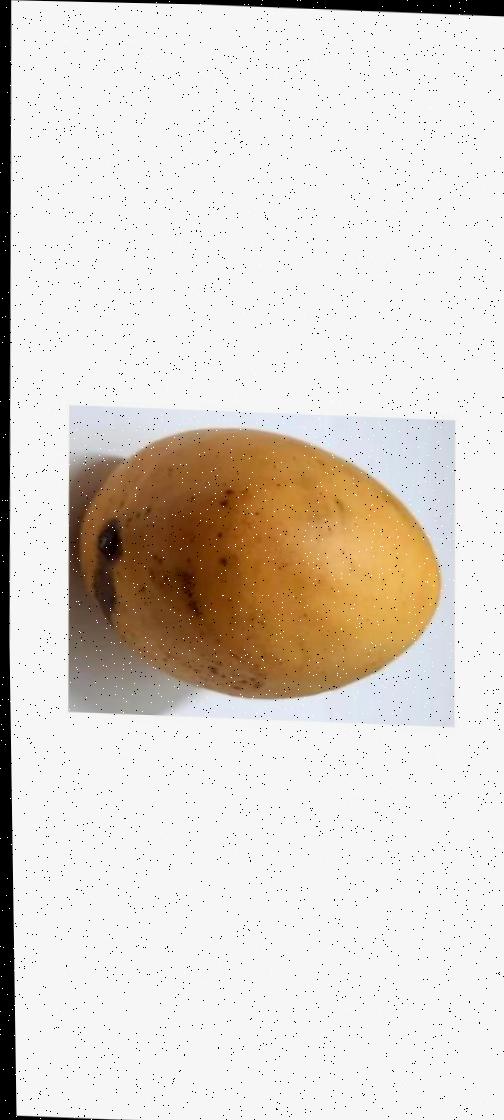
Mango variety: Katimon